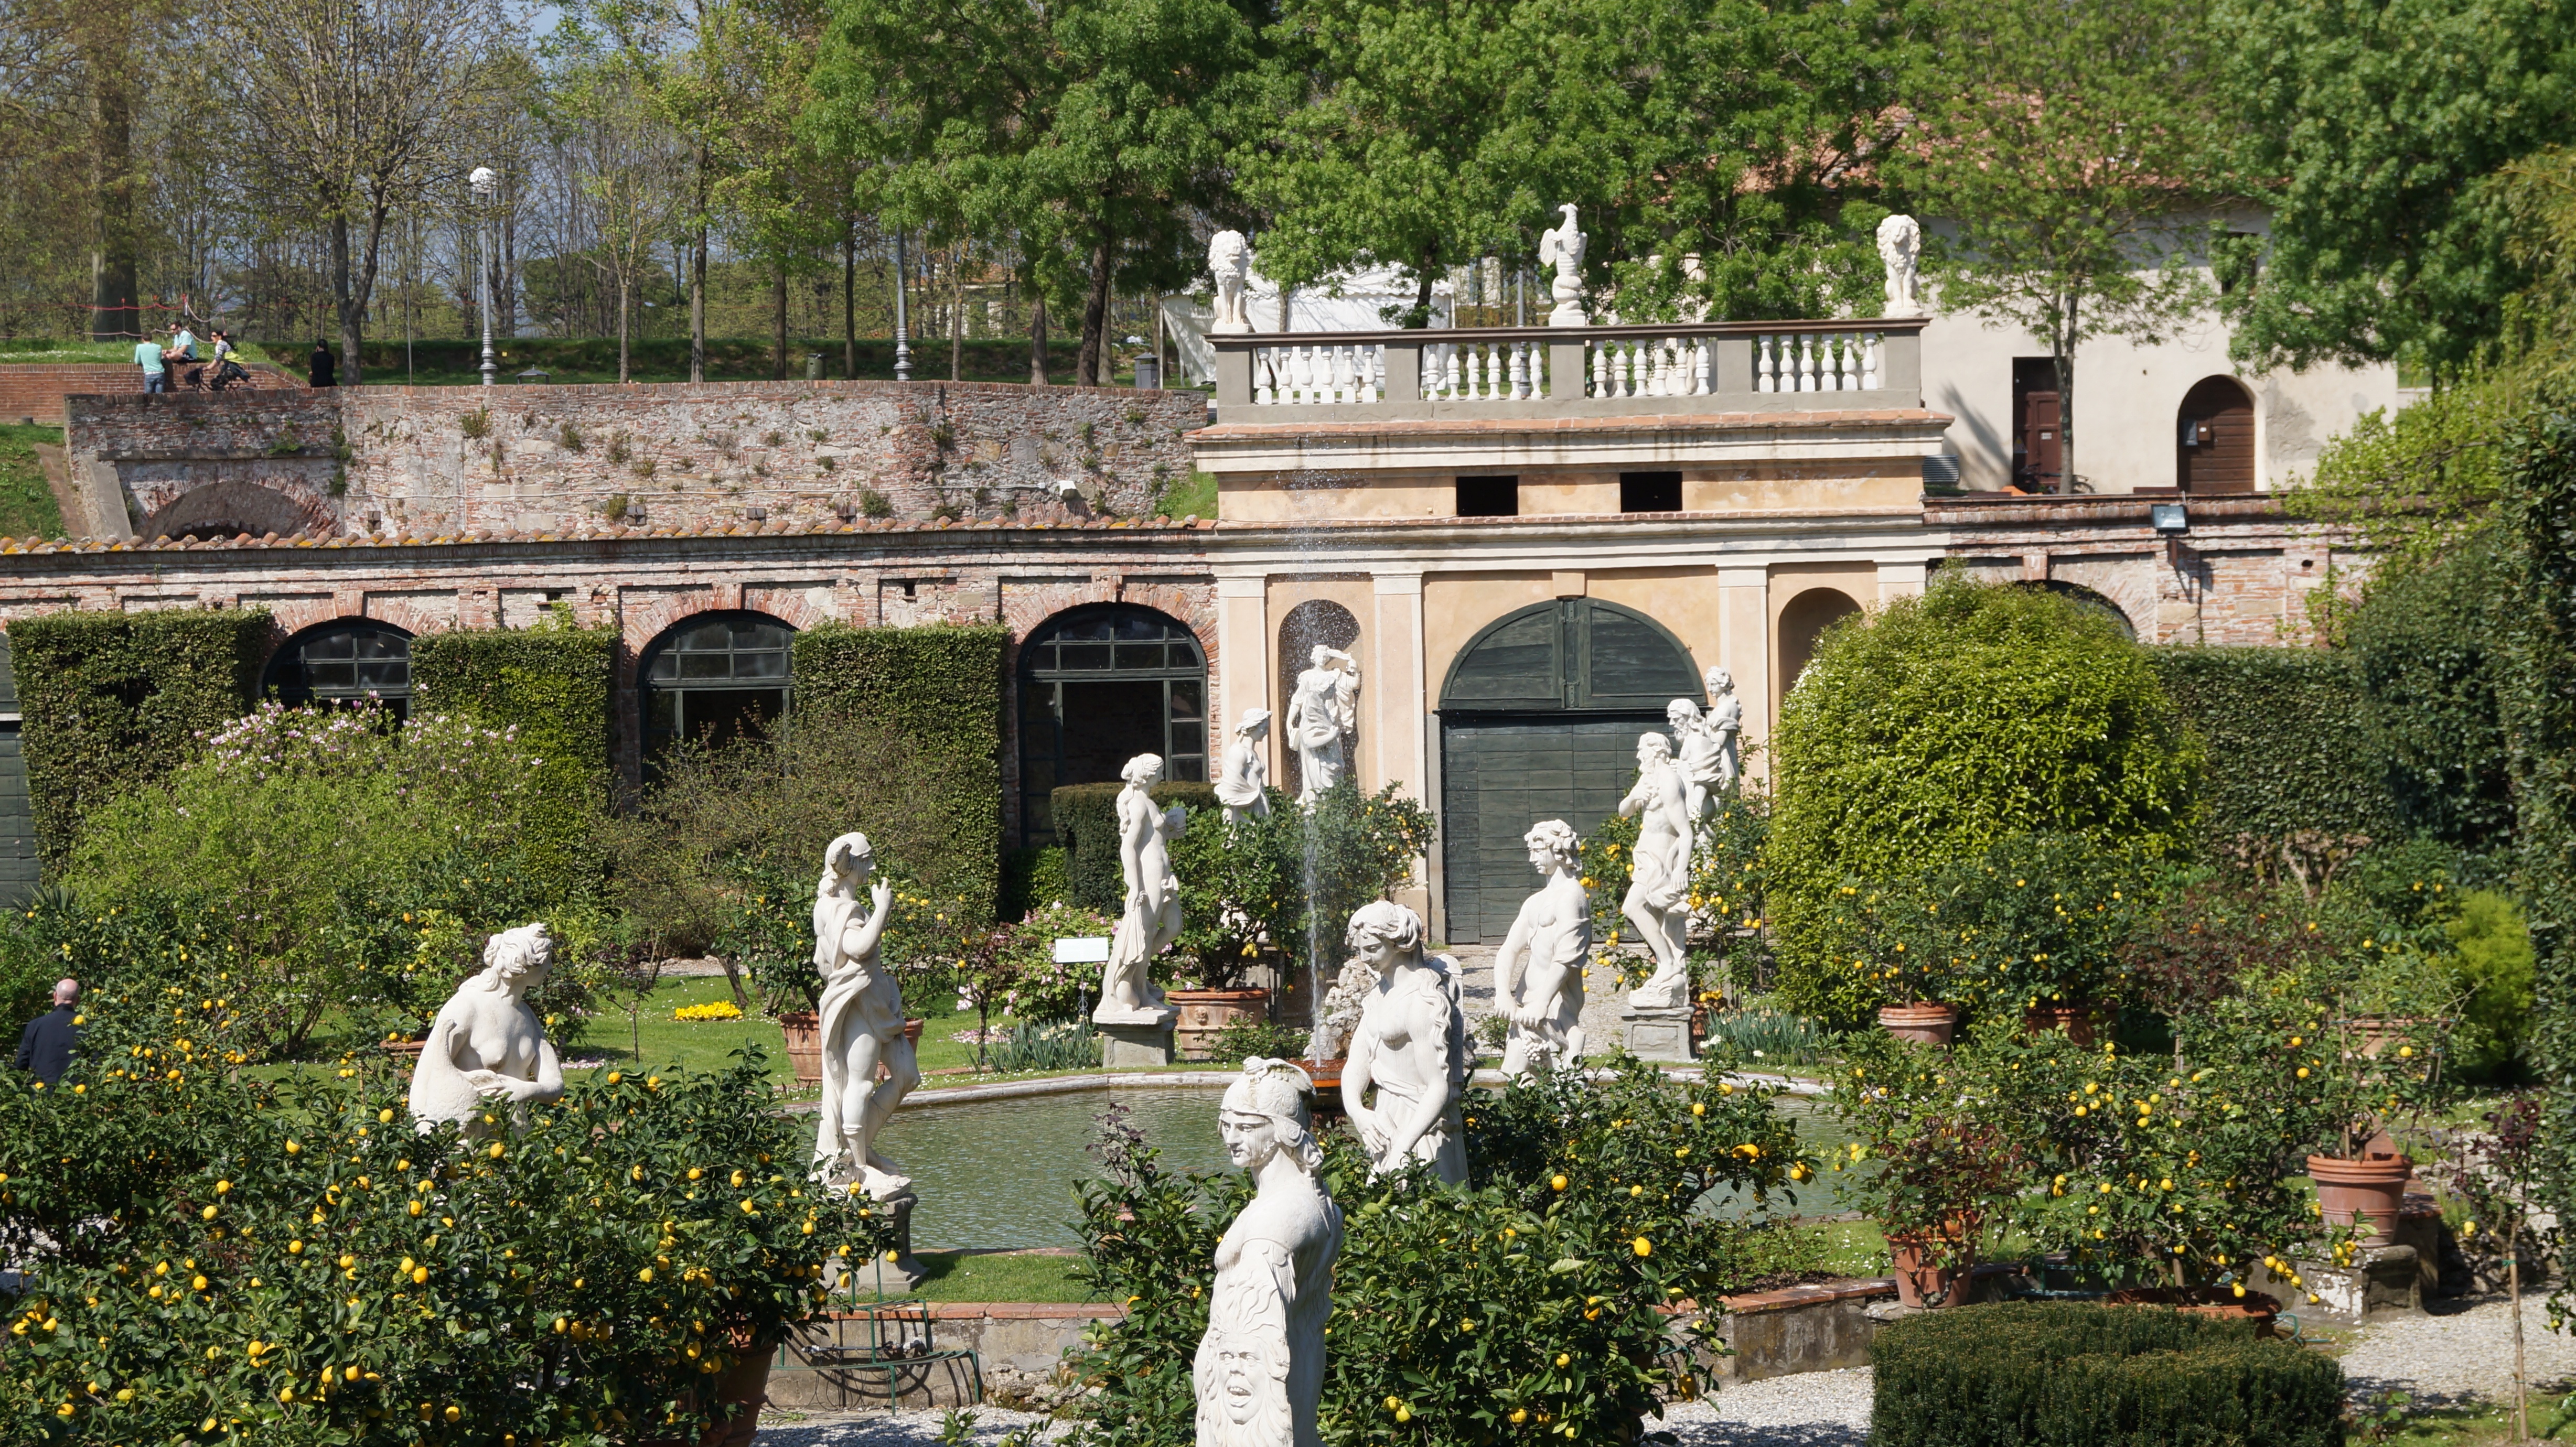
architecture, bridge, stone, monument, europe, arch, artistic, landmark, italy, historic, garden, tourism, waterway, sculpture, statues, culture, history, european, historical, estate, italian, ancient history